Kerr Hall

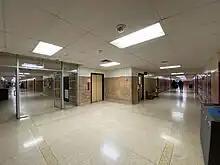
Interior access of Kerr Hall

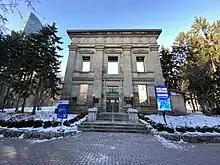
Facade of Toronto Normal School serves as entrance to Toronto Metropolitan University's Recreation and Athletics Centre

Kerr Hall is named for Ryerson's first principal, Howard Hillen Kerr.